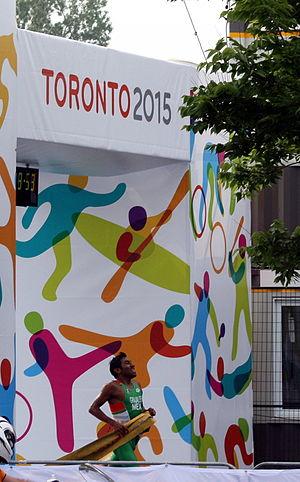
Crisanto Grajales Vainqueur aux Jeux panaméricains de 2015
Crisanto Grajales Valencia né le 6 mai 1987 à Xalapa dans l’État de Veracruz au Mexique est un triathlète professionnel. Multiple vainqueur aux championnats panaméricain et vainqueur aux Jeux panaméricains de 2015.